302nd Tactical Missile Squadron

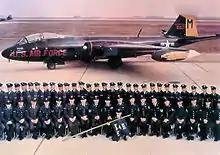
822nd Bombardment Squadron members with unit B-57B. This plane was sent to the Military Aircraft Storage and Disposition Centre on 22 July 1960 and salvaged on 16 November 1960. Photo taken in 1956.

The 822nd was reactivated at Laon-Couvron Air Base, France on 1 January 1953. It assumed the mission, personnel and Douglas B-26 Invader light bombers of the 180th Bombardment Squadron, a Missouri Air National Guard squadron that had been mobilized for the Korean War, but was being returned to State control at the end of its active duty tour. Over the next two years, the squadron completed an upgrade of its Invader force to planes equipped for night intruder missions. As facilities at Laon were completed, it was able to move from tents to permanent buildings.